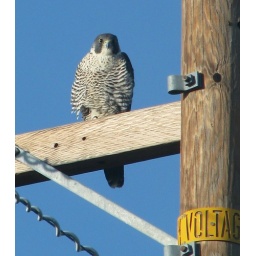
A Peregrine Falcon perched on a telephone pole in the Sacramento NWR Complex. Feb 2008.